Eurofly Fire Fox

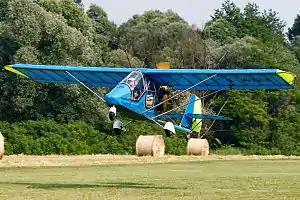
Eurofly Fire Fox taking off from an airfield in Italy.

The Eurofly Fire Fox (sometimes Firefox) is an Italian ultralight aircraft designed and produced by Eurofly srl of Galliera Veneta. The aircraft is supplied as a complete ready-to-fly-aircraft or as a kit for amateur construction.